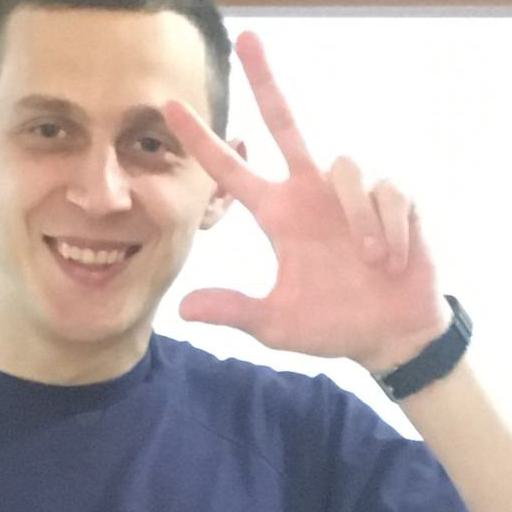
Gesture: three2